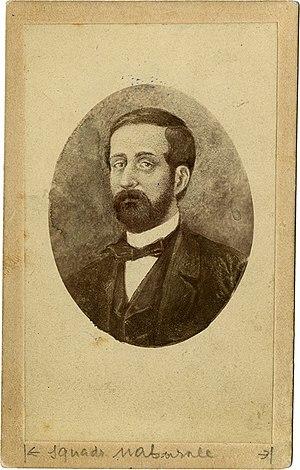
Michele Puccini est un compositeur et enseignant italien du XIXᵉ siècle.